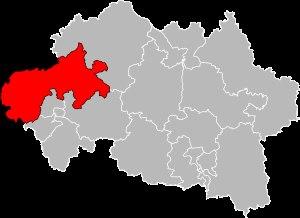
Vallon-en-Sully est une commune française, située dans le département de l'Allier en région Auvergne-Rhône-Alpes.